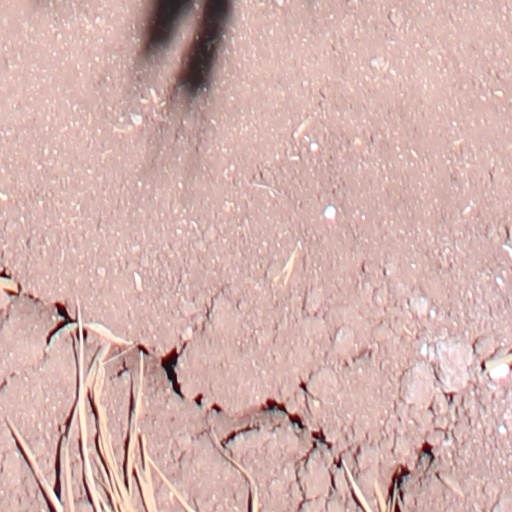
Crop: wheat